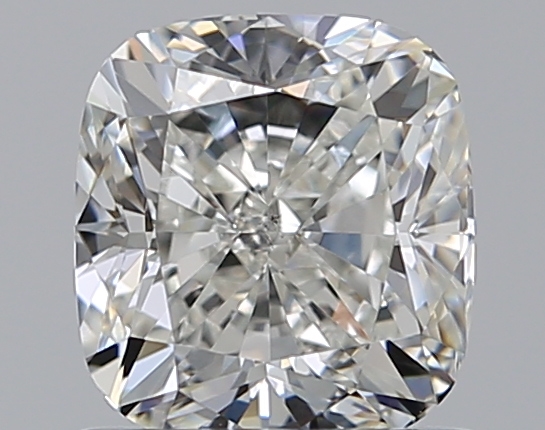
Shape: cushion
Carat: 1
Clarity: VS2
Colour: H
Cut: VG
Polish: EX
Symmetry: VG
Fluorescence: N
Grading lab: GIA
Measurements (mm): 5.79 x 5.34 x 3.79